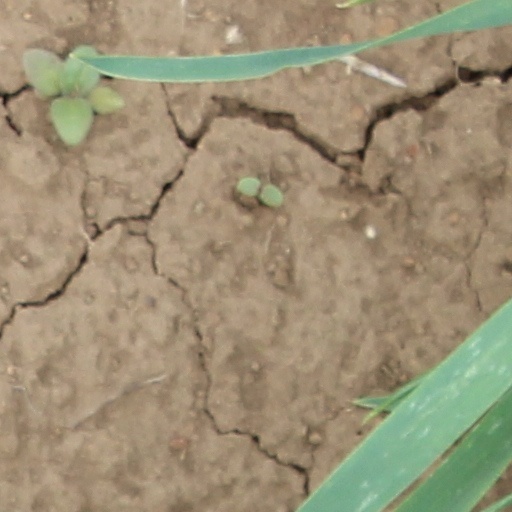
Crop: wheat